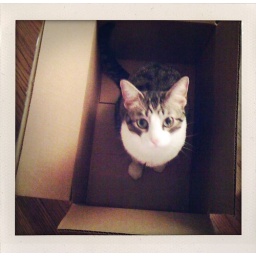
cat in a box